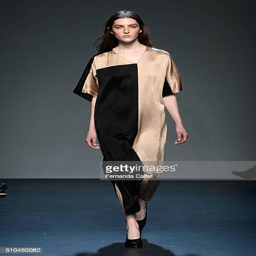
a model walks the runway wearing fall during fashion week